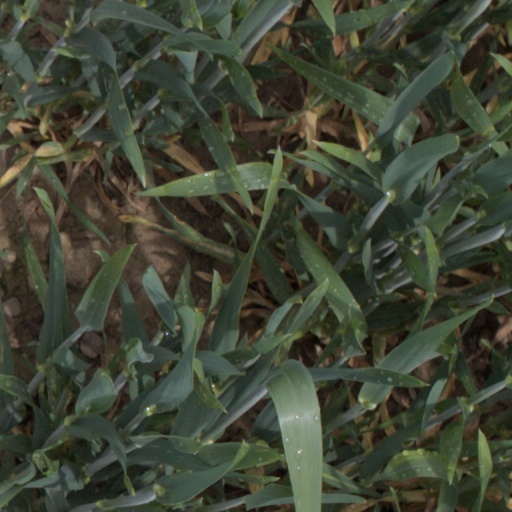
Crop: wheat